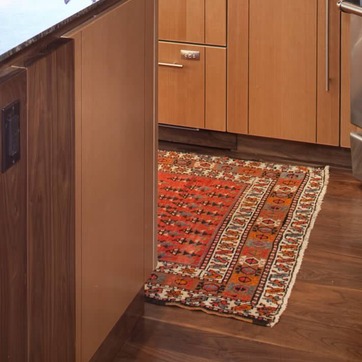
Material: carpet